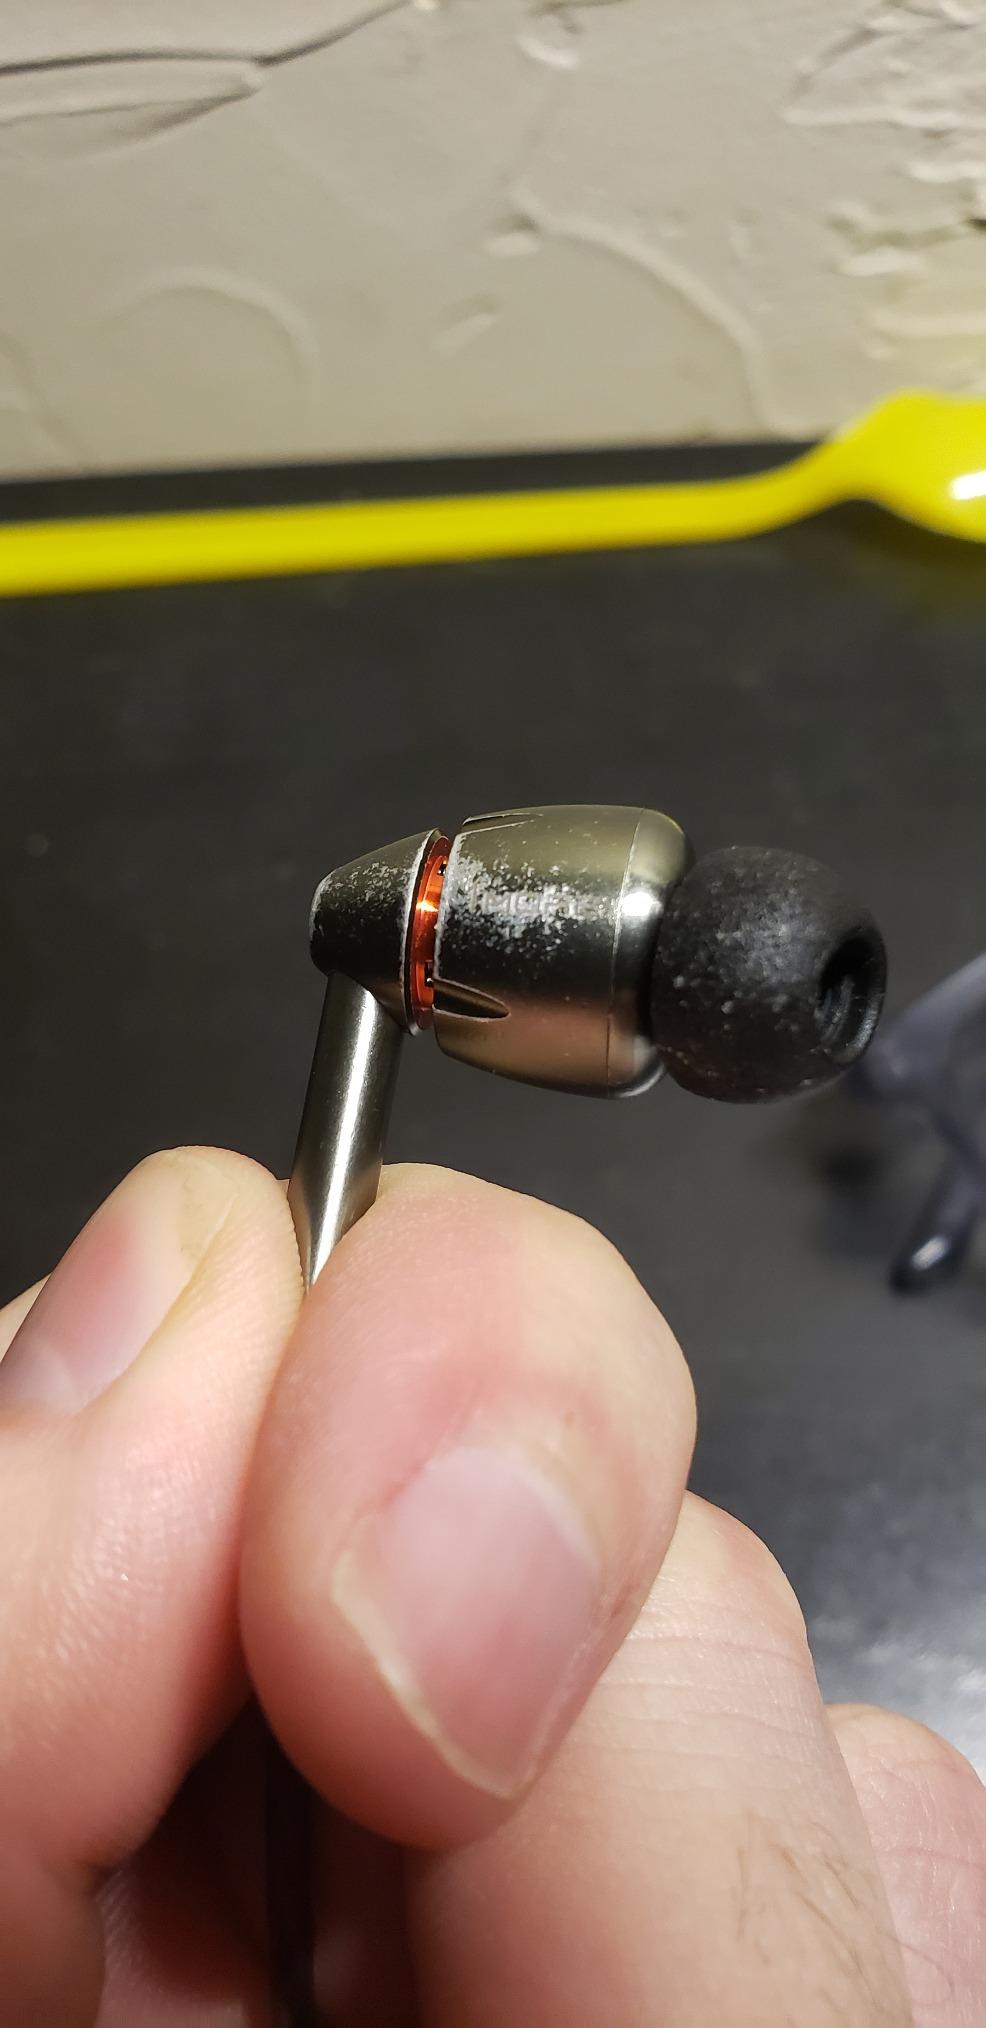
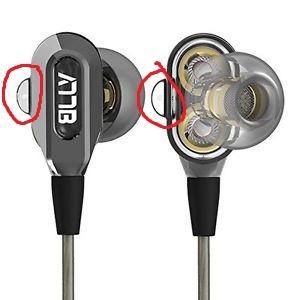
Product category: headphones
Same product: no